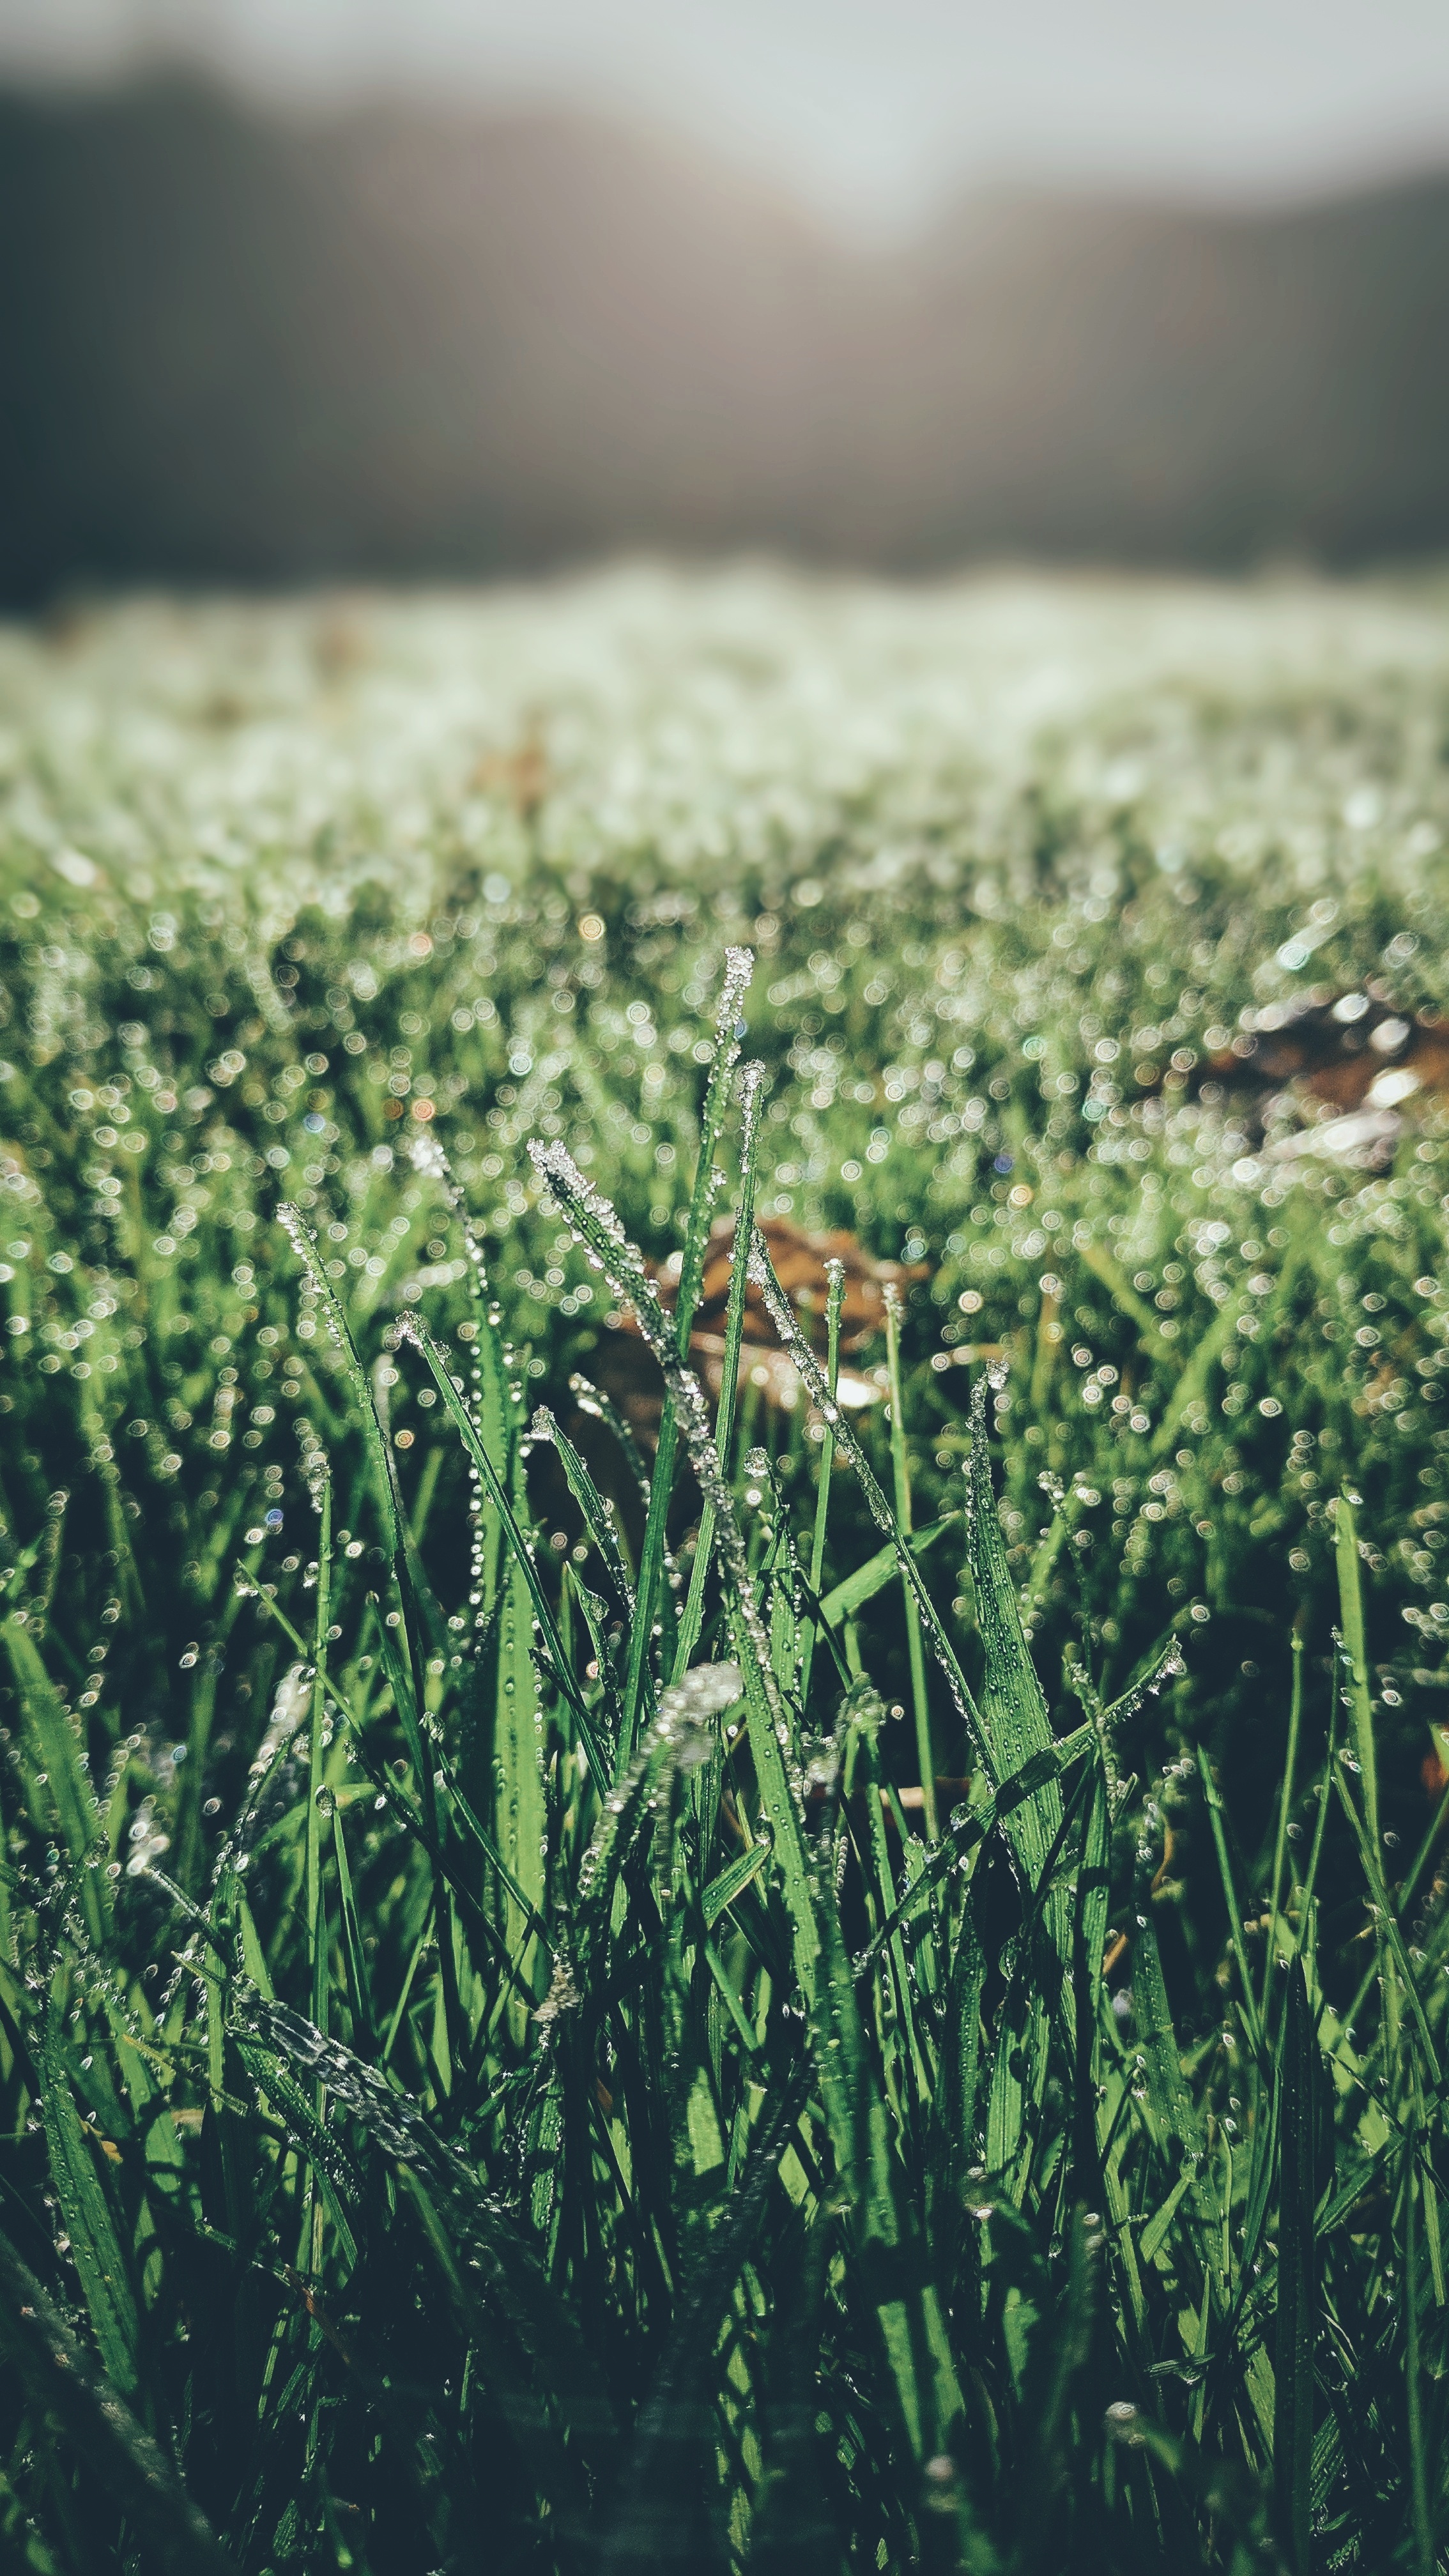
nature, grass, plant, field, lawn, meadow, prairie, sunlight, leaf, flower, green, crop, soil, agriculture, flora, wildflower, grassland, habitat, flowering plant, grass family, land plant